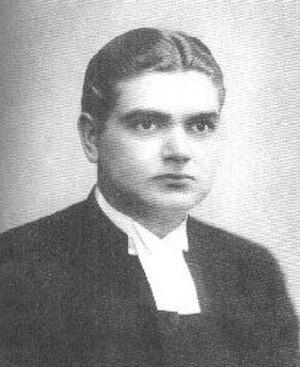
« Juste parmi les nations » est une expression du judaïsme tirée du Talmud.
Gábor Sztehlo, né le 25 septembre 1909 à Budapest et mort le 28 mai 1974 à Interlaken dans le canton de Berne, est un pasteur luthérien hongrois. Il a sauvé plus de deux mille hongrois – dont quelques centaines d'enfants Juifs – pendant la Shoah au cours de la Seconde Guerre mondiale.